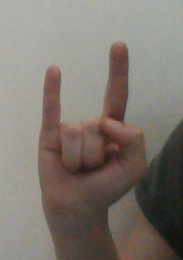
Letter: la